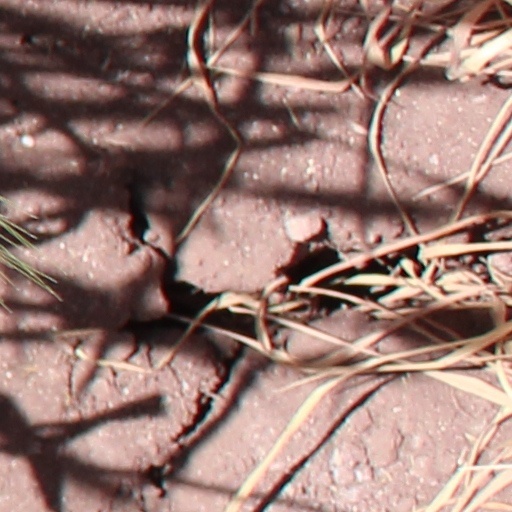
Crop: wheat